Trebuchet

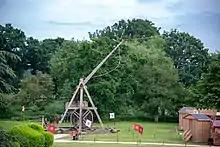
A functioning trebuchet at Warwick Castle (England) based on drawings from the 13th Century

With the introduction of gunpowder, the trebuchet began to lose its place as the siege engine of choice to the cannon. Trebuchets were still used both at the siege of Burgos (1475–1476) and siege of Rhodes (1480). One of the last recorded military uses was by Hernán Cortés, at the 1521 siege of the Aztec capital Tenochtitlán. Accounts of the attack note that its use was motivated by the limited supply of gunpowder. The attempt was reportedly unsuccessful: the first projectile landed on the trebuchet itself, destroying it.